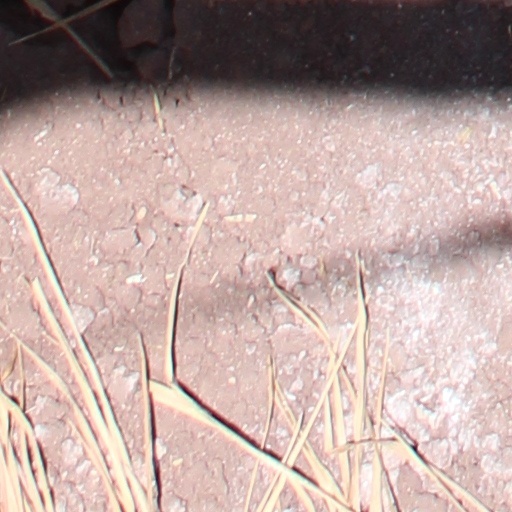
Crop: wheat